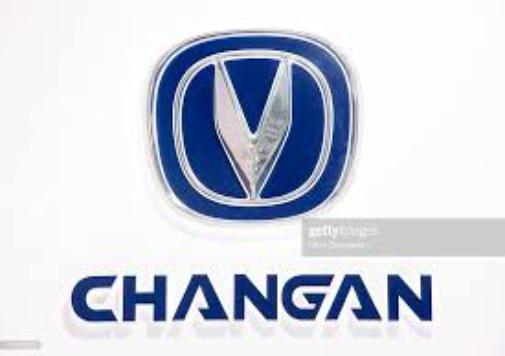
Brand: chang'an-3
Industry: Transportation